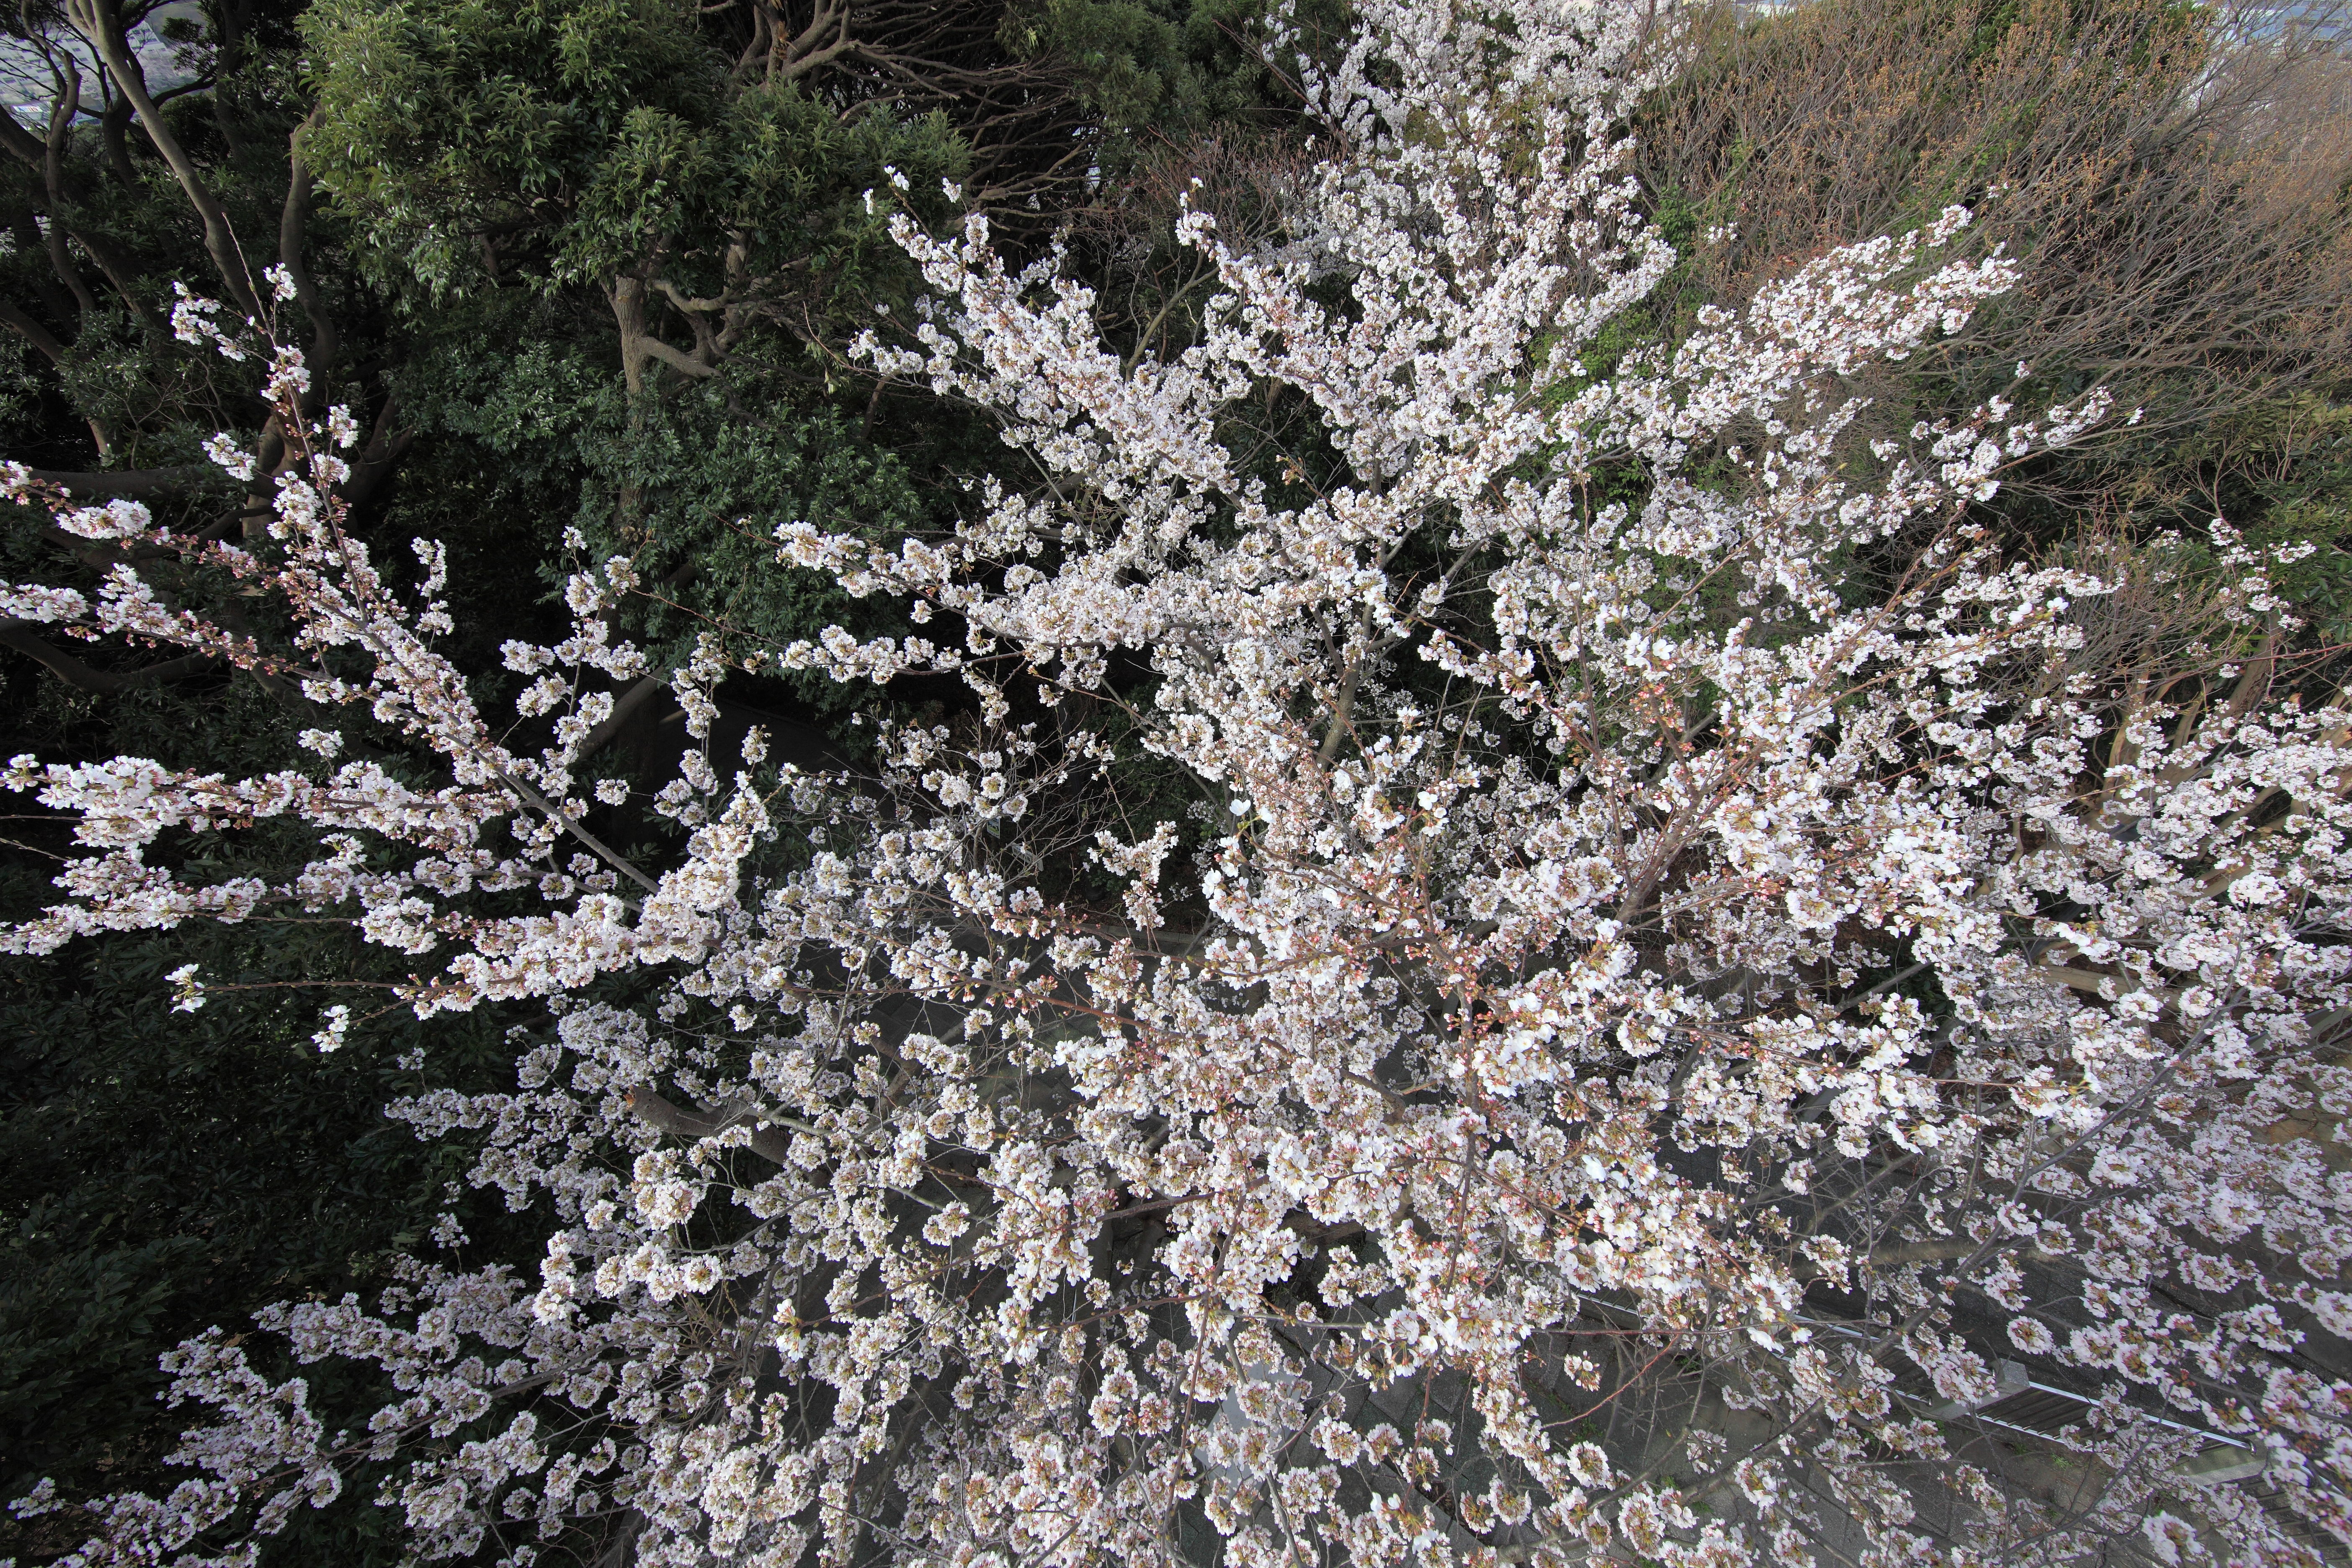
tree, branch, blossom, plant, flower, spring, high, produce, park, botany, flora, cherry blossom, cool image, shrub, 5d, sakura, hires, i, markii, cherry, hi, res, resolution, chiba, kisarazu, ohdayamakouen, prunus spinosa, flowering plant, woody plant, land plant